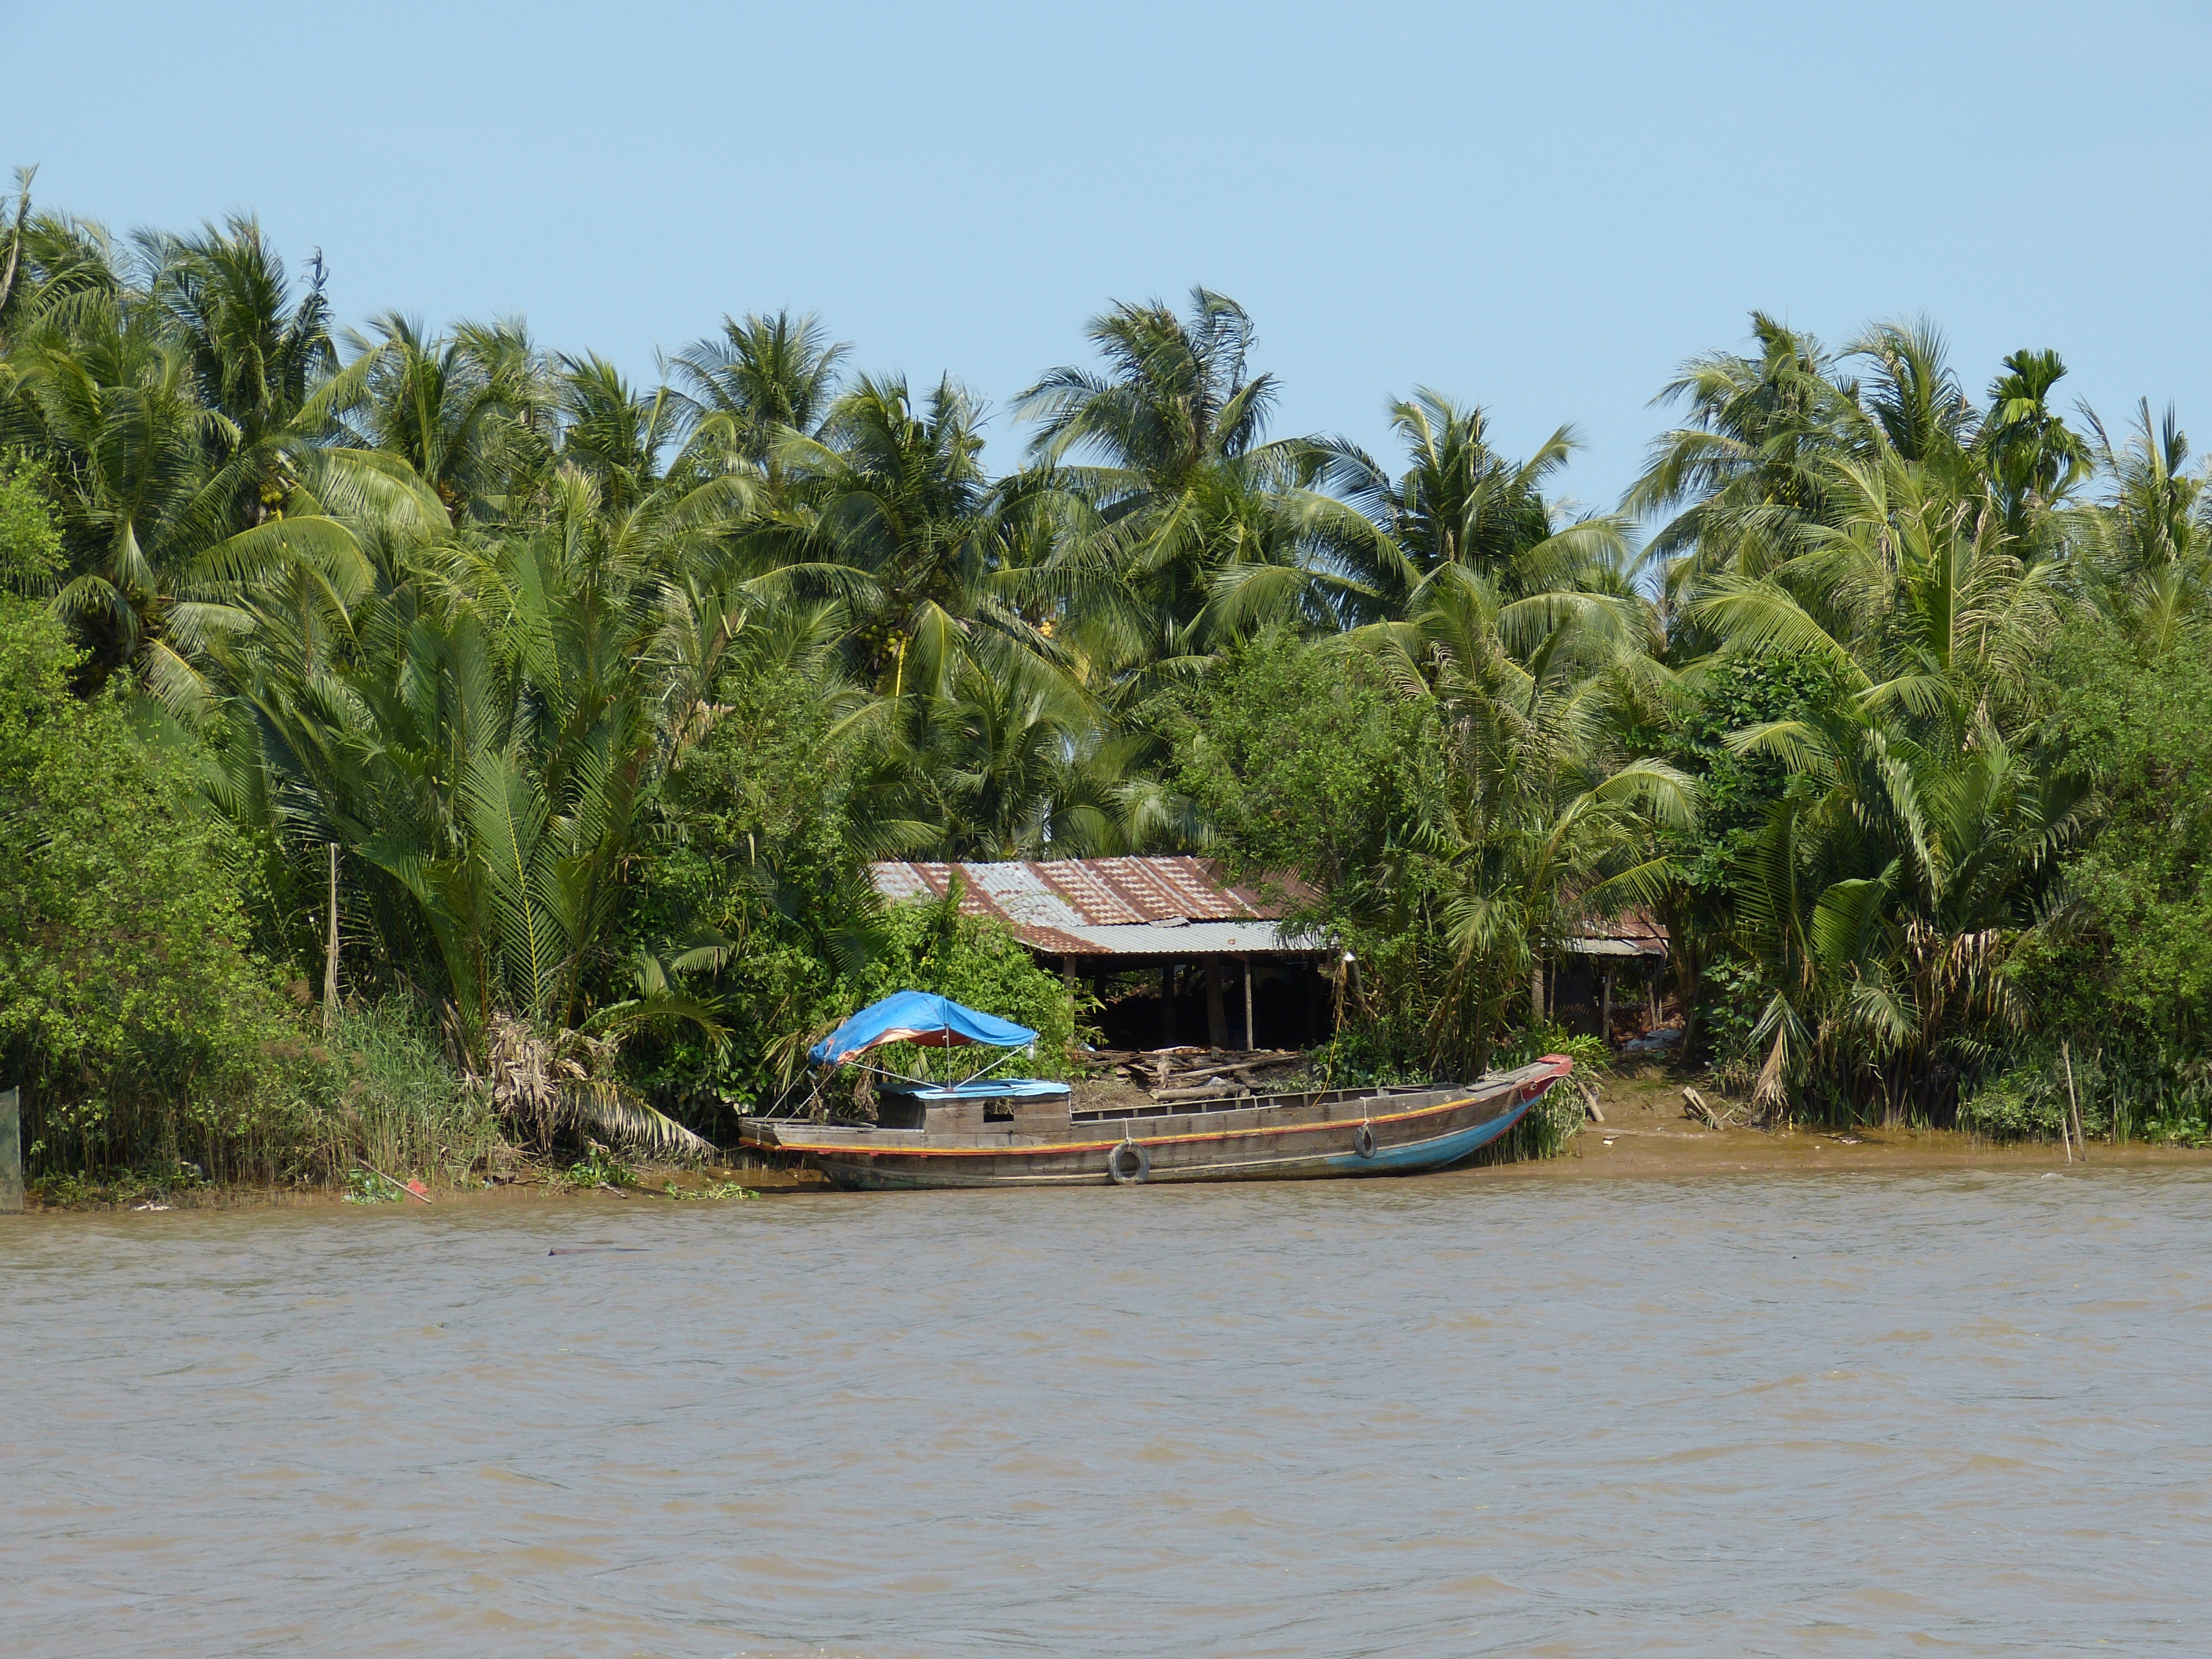
beach, sea, river, ship, vacation, hut, transport, vehicle, jungle, palm, tropical, lagoon, bay, island, shipping, mekong river, tropics, vietnam, wooden boat, inland waterway transport, transport of goods, mekong delta